Tecolotlán

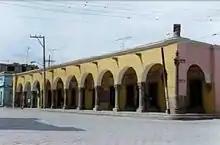
The Museo Comunitario de Tecolotlán

The town offers its residents the services of drinking water, sewerage, street lighting, markets, flea market, parking lots, cemeteries, roads, public toilets, social security, transit, parks and gardens, and sports centers. As of 2005, 89.6% of people have drinking water, 77.8% have proper sanitation and 97.5% have electricity. The town has a post office, telegraph, telephone, fax, radio and television.